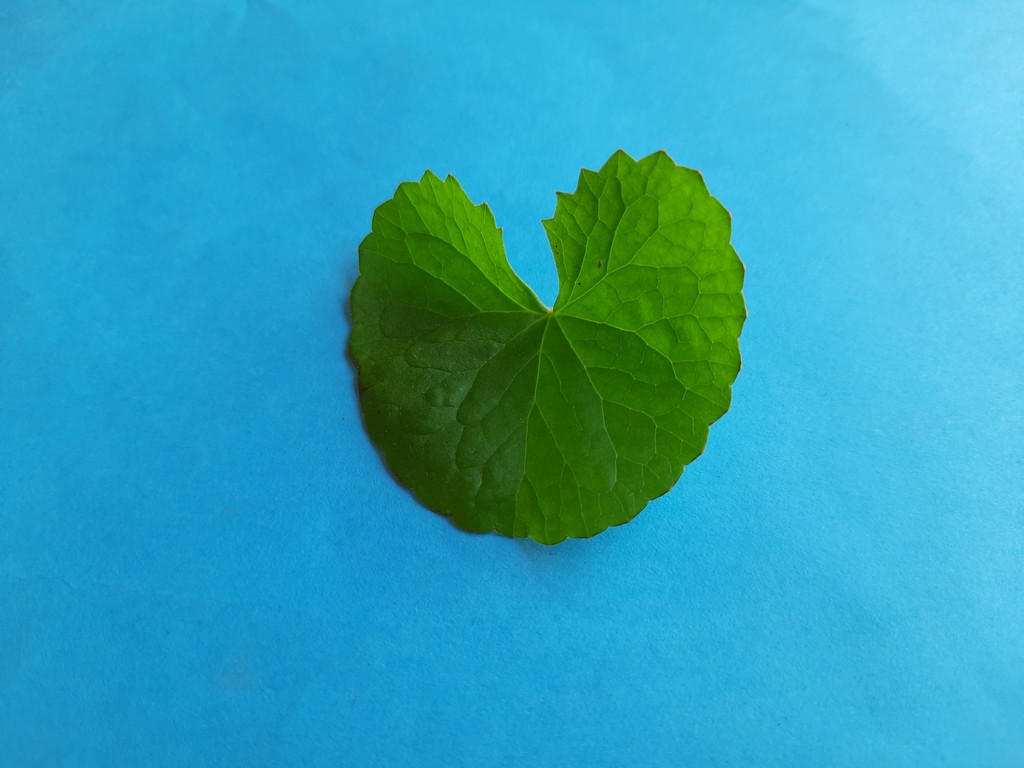
Label: Healthy